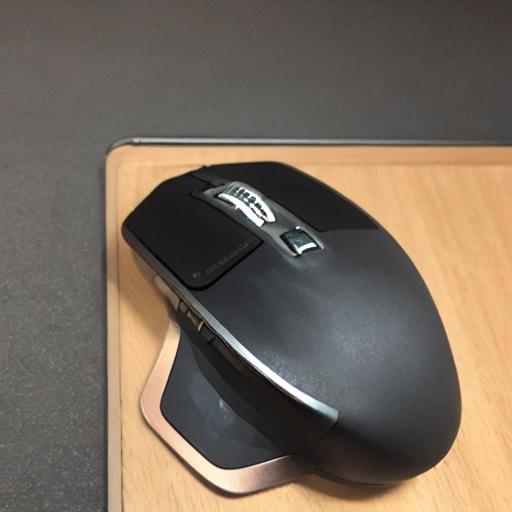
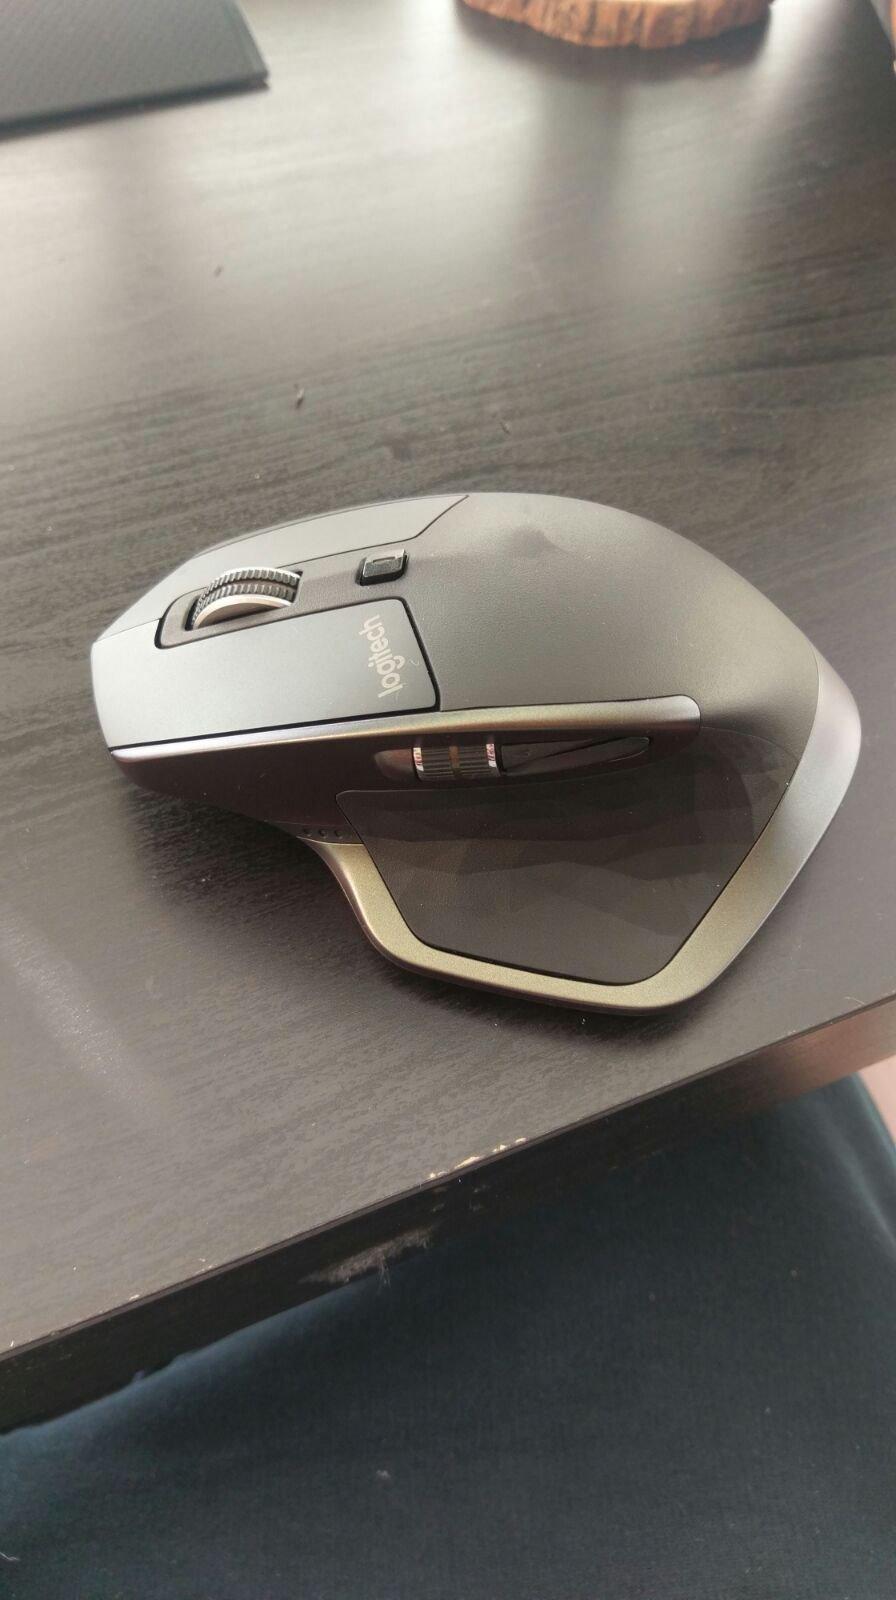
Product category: mouse
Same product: no